Asociación de Atletismo del Alto Paraná

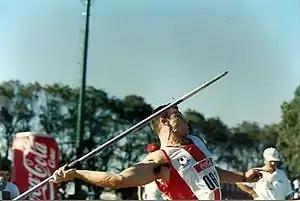
Ex javelin thrower and South American record holder Edgar Baumann assisted in the organization of the Torneo AAAP, a national athletics championship of the Paraguayan Athletics Federation, organized by the AAAP in November 2016.

2016 demonstrated to be a successful year for athletes of the AAAP. Marathon runner Pedro Garay represented the country in two encounters: the 2016 South American Marathon Championships and the 2016 South American Half Marathon Championships.